Religion in Madagascar

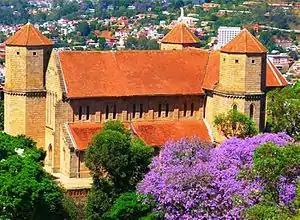
St. Lawrence Anglican Cathedral Ambohimanoro

The constitution of Madagascar provides for the freedoms of religious thought and expression and prohibits religious discrimination in the workplace. Other laws protect individual religious freedom against abuses by government or private actors.